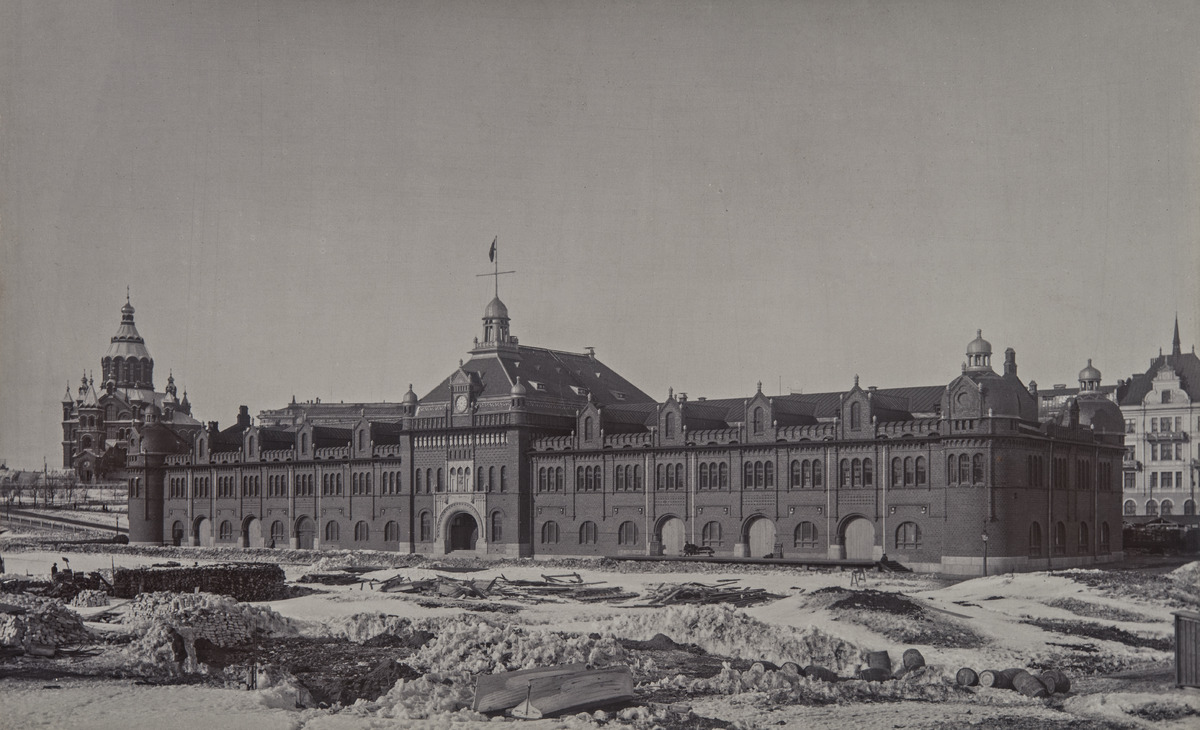
Tulli- ja pakkahuone, Katajanokanlaituri 5
sisällön kuvaus: Tulli- ja pakkahuone, Katajanokanlaituri 5. Rakennus valmistui vuonna 1901. Vasemmalla on taustalla Uspenskin katedraali ja oikealla Kruunuvuorenkatu 5. Rakennuksen edessä on tiilikasoja. mustavalkoinen
Kuvaaja: Maconi, Alexander Eugén, valokuvaaja
Ajankohta: kuvausaika 1902 - 1906
Paikka: Suomi, Uusimaa, Helsinki, Katajanokka Helsinki, Katajanokanlaituri 5
Aiheet: julkiset rakennukset, tullilaitos, tullit, arkkitehtuuri, lumi, puuveneet soutuveneet, kirkkorakennukset Uspenskin katedraali, tiilit